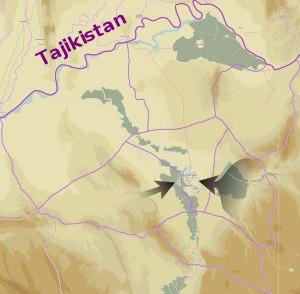
La bataille de Kunduz a lieu pendant la guerre d'Afghanistan. Le 28 septembre 2015, les talibans s'emparent de Kunduz. Les forces afghanes, soutenues par l'aviation et des forces spéciales de l'OTAN contre-attaquent dès le lendemain et les insurgés finissent par se retirer le 13 octobre.